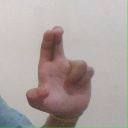
अक्षर: आ